The Humanoid (film)

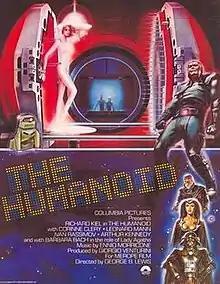
US theatrical release poster

L'umanoide, internationally released as The Humanoid or Humanoid, is a 1979 Italian science fiction film directed by Aldo Lado (credited as George B. Lewis).